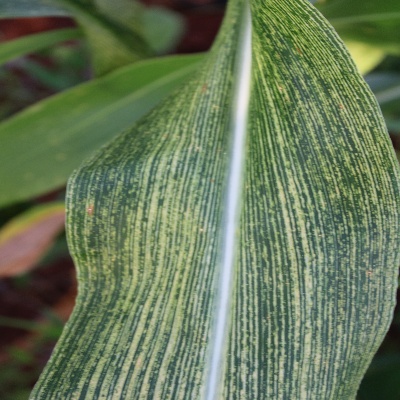
Crop: Maize
Condition: streak virus